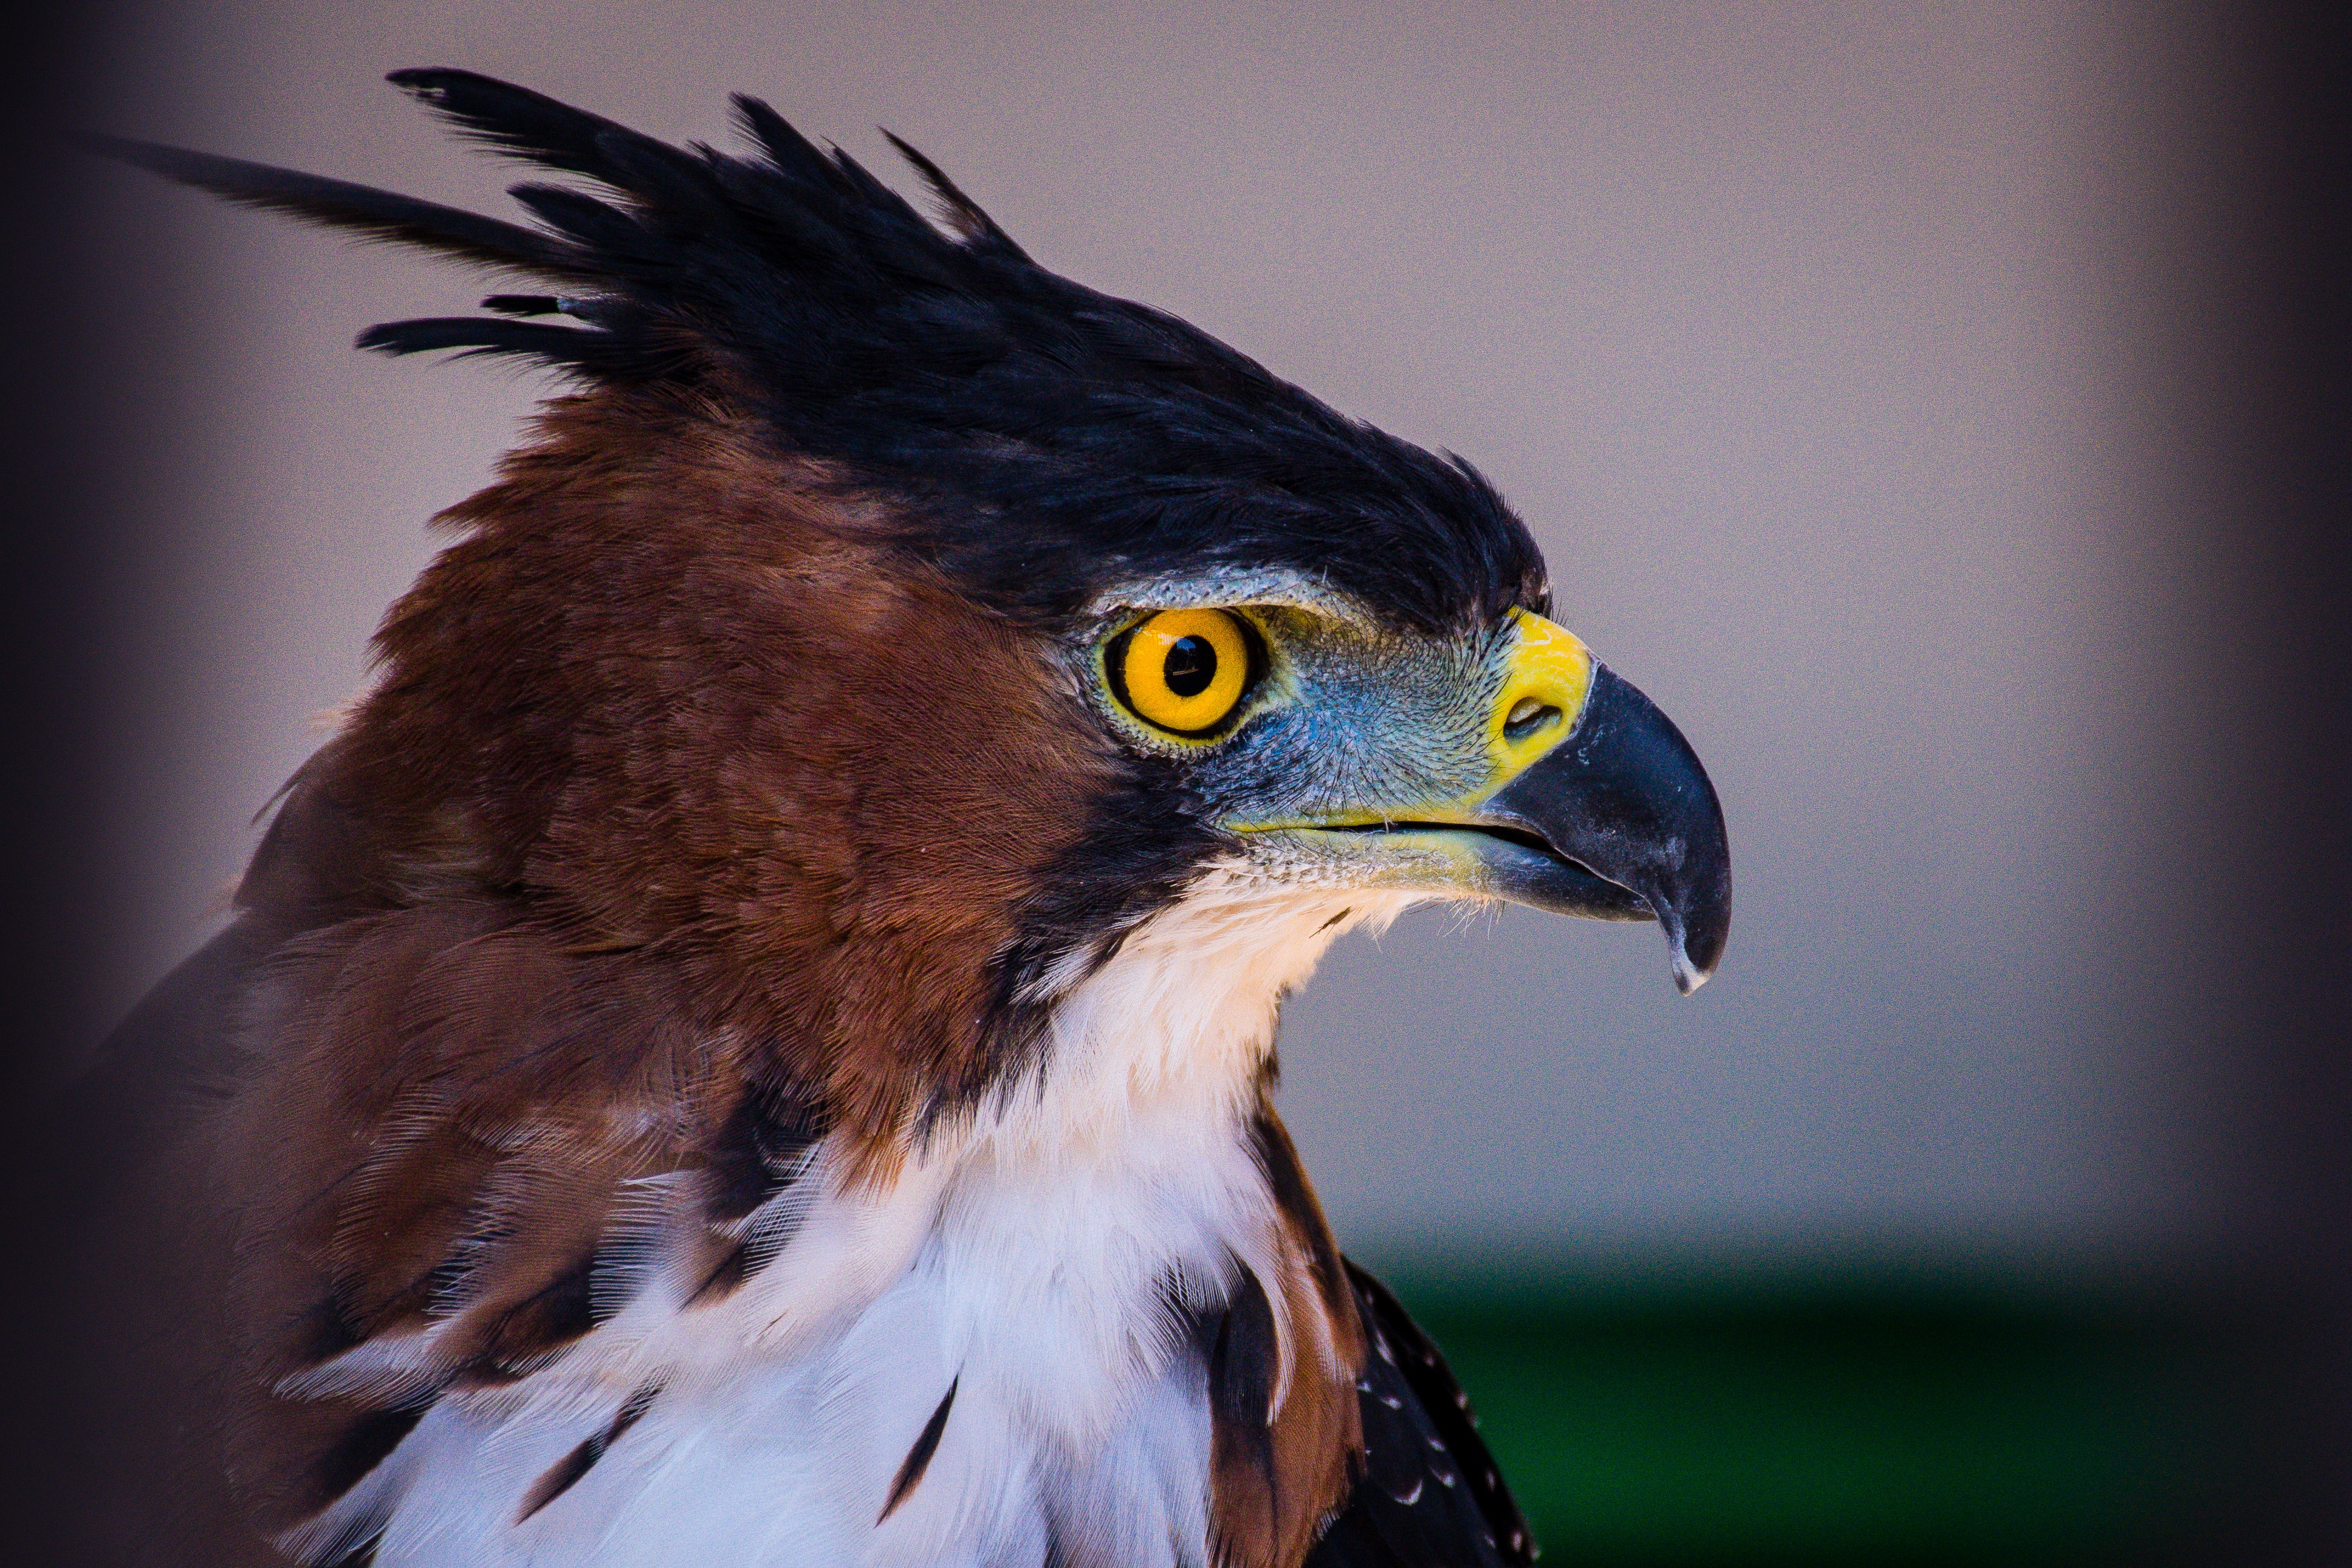
bird, vertebrate, beak, bird of prey, eagle, accipitriformes, falcon, accipitridae, hawk, osprey, feather, close up, falconiformes, organism, bald eagle, peregrine falcon, wildlife, golden eagle, wing